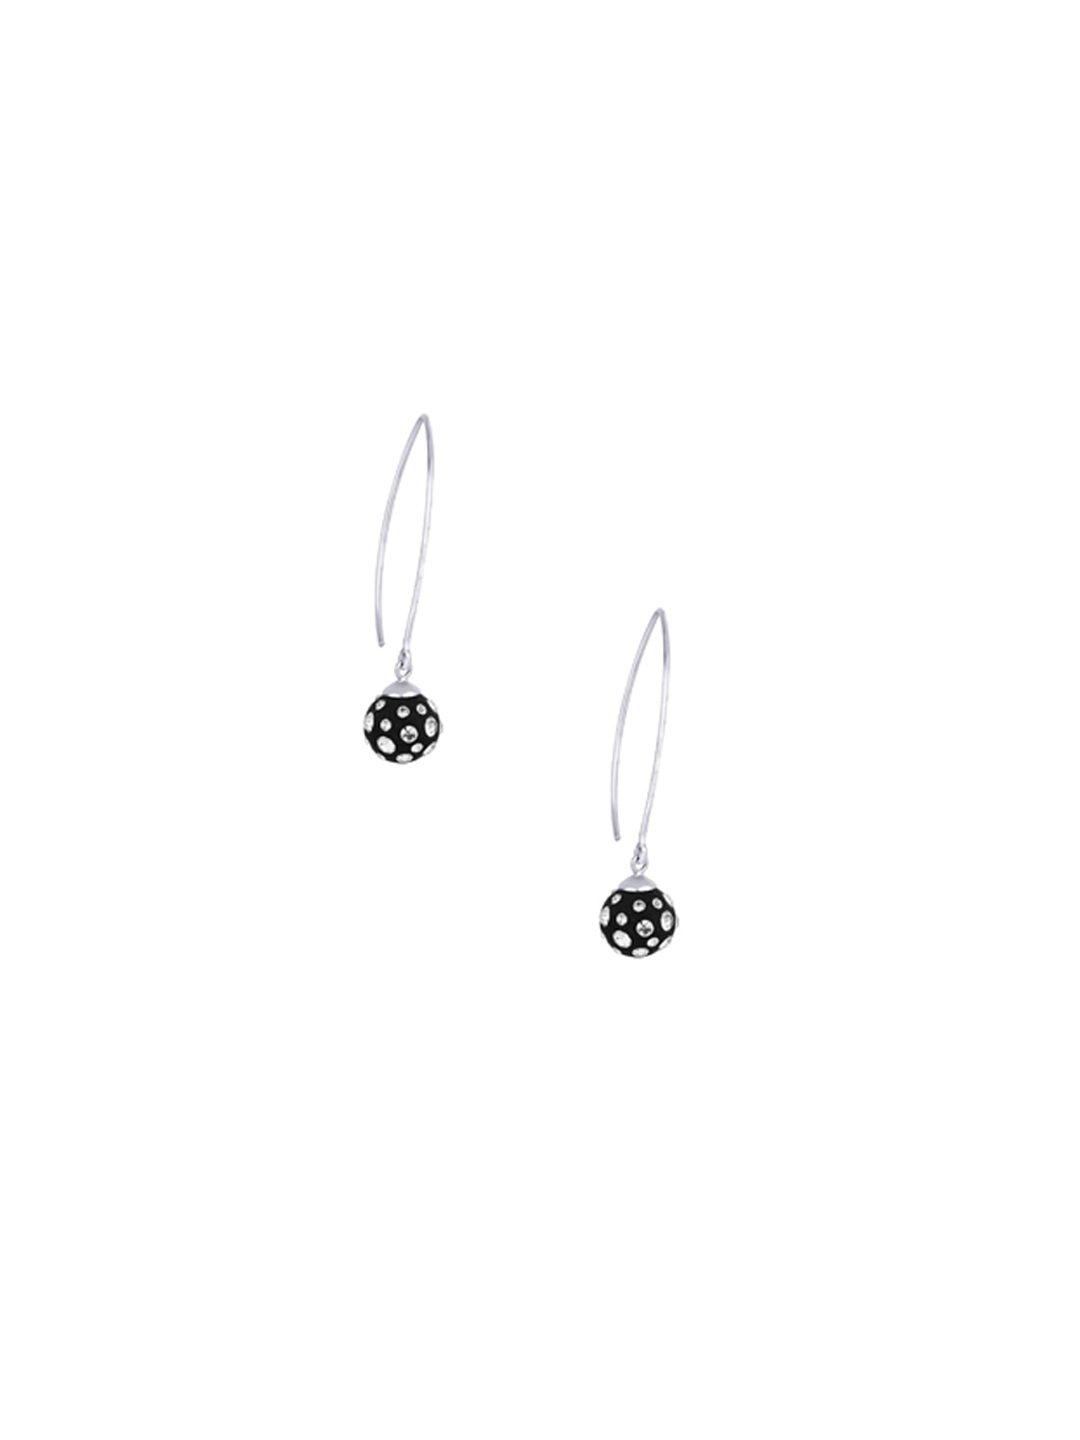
Lucera Women Silver Earrings
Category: Accessories / Jewellery / Earrings
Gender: Women
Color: Silver
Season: Summer 2013
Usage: Casual